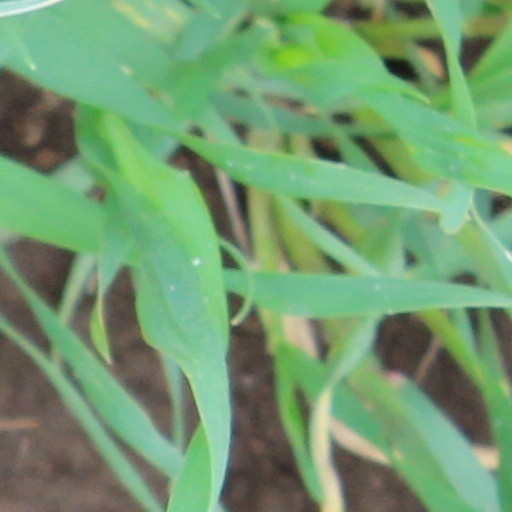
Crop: wheat